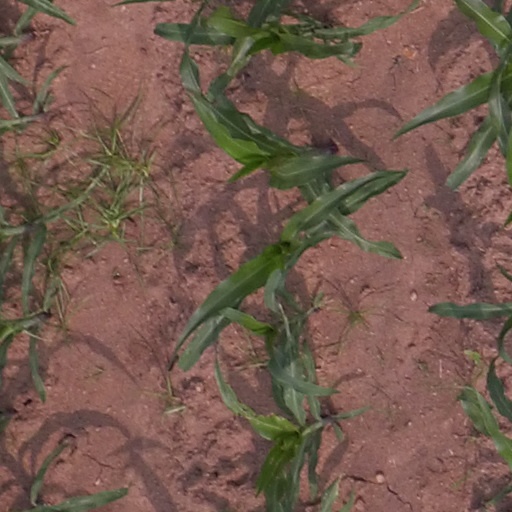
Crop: maize; corn